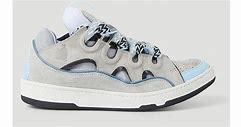
Brand: Lanvin
Model: Curb